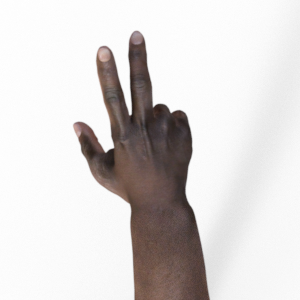
Label: scissors